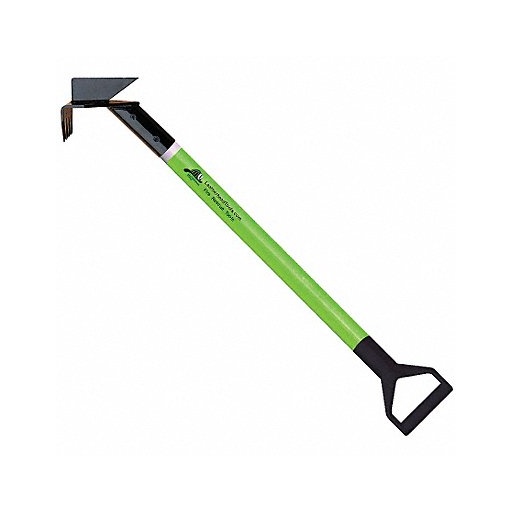
Pike Pole Round Lime Fiberglass (PLL-10DH-D)
Brand: LEATHERHEAD TOOLS
Category: Hardware > Tools > Electrician Fish Tape